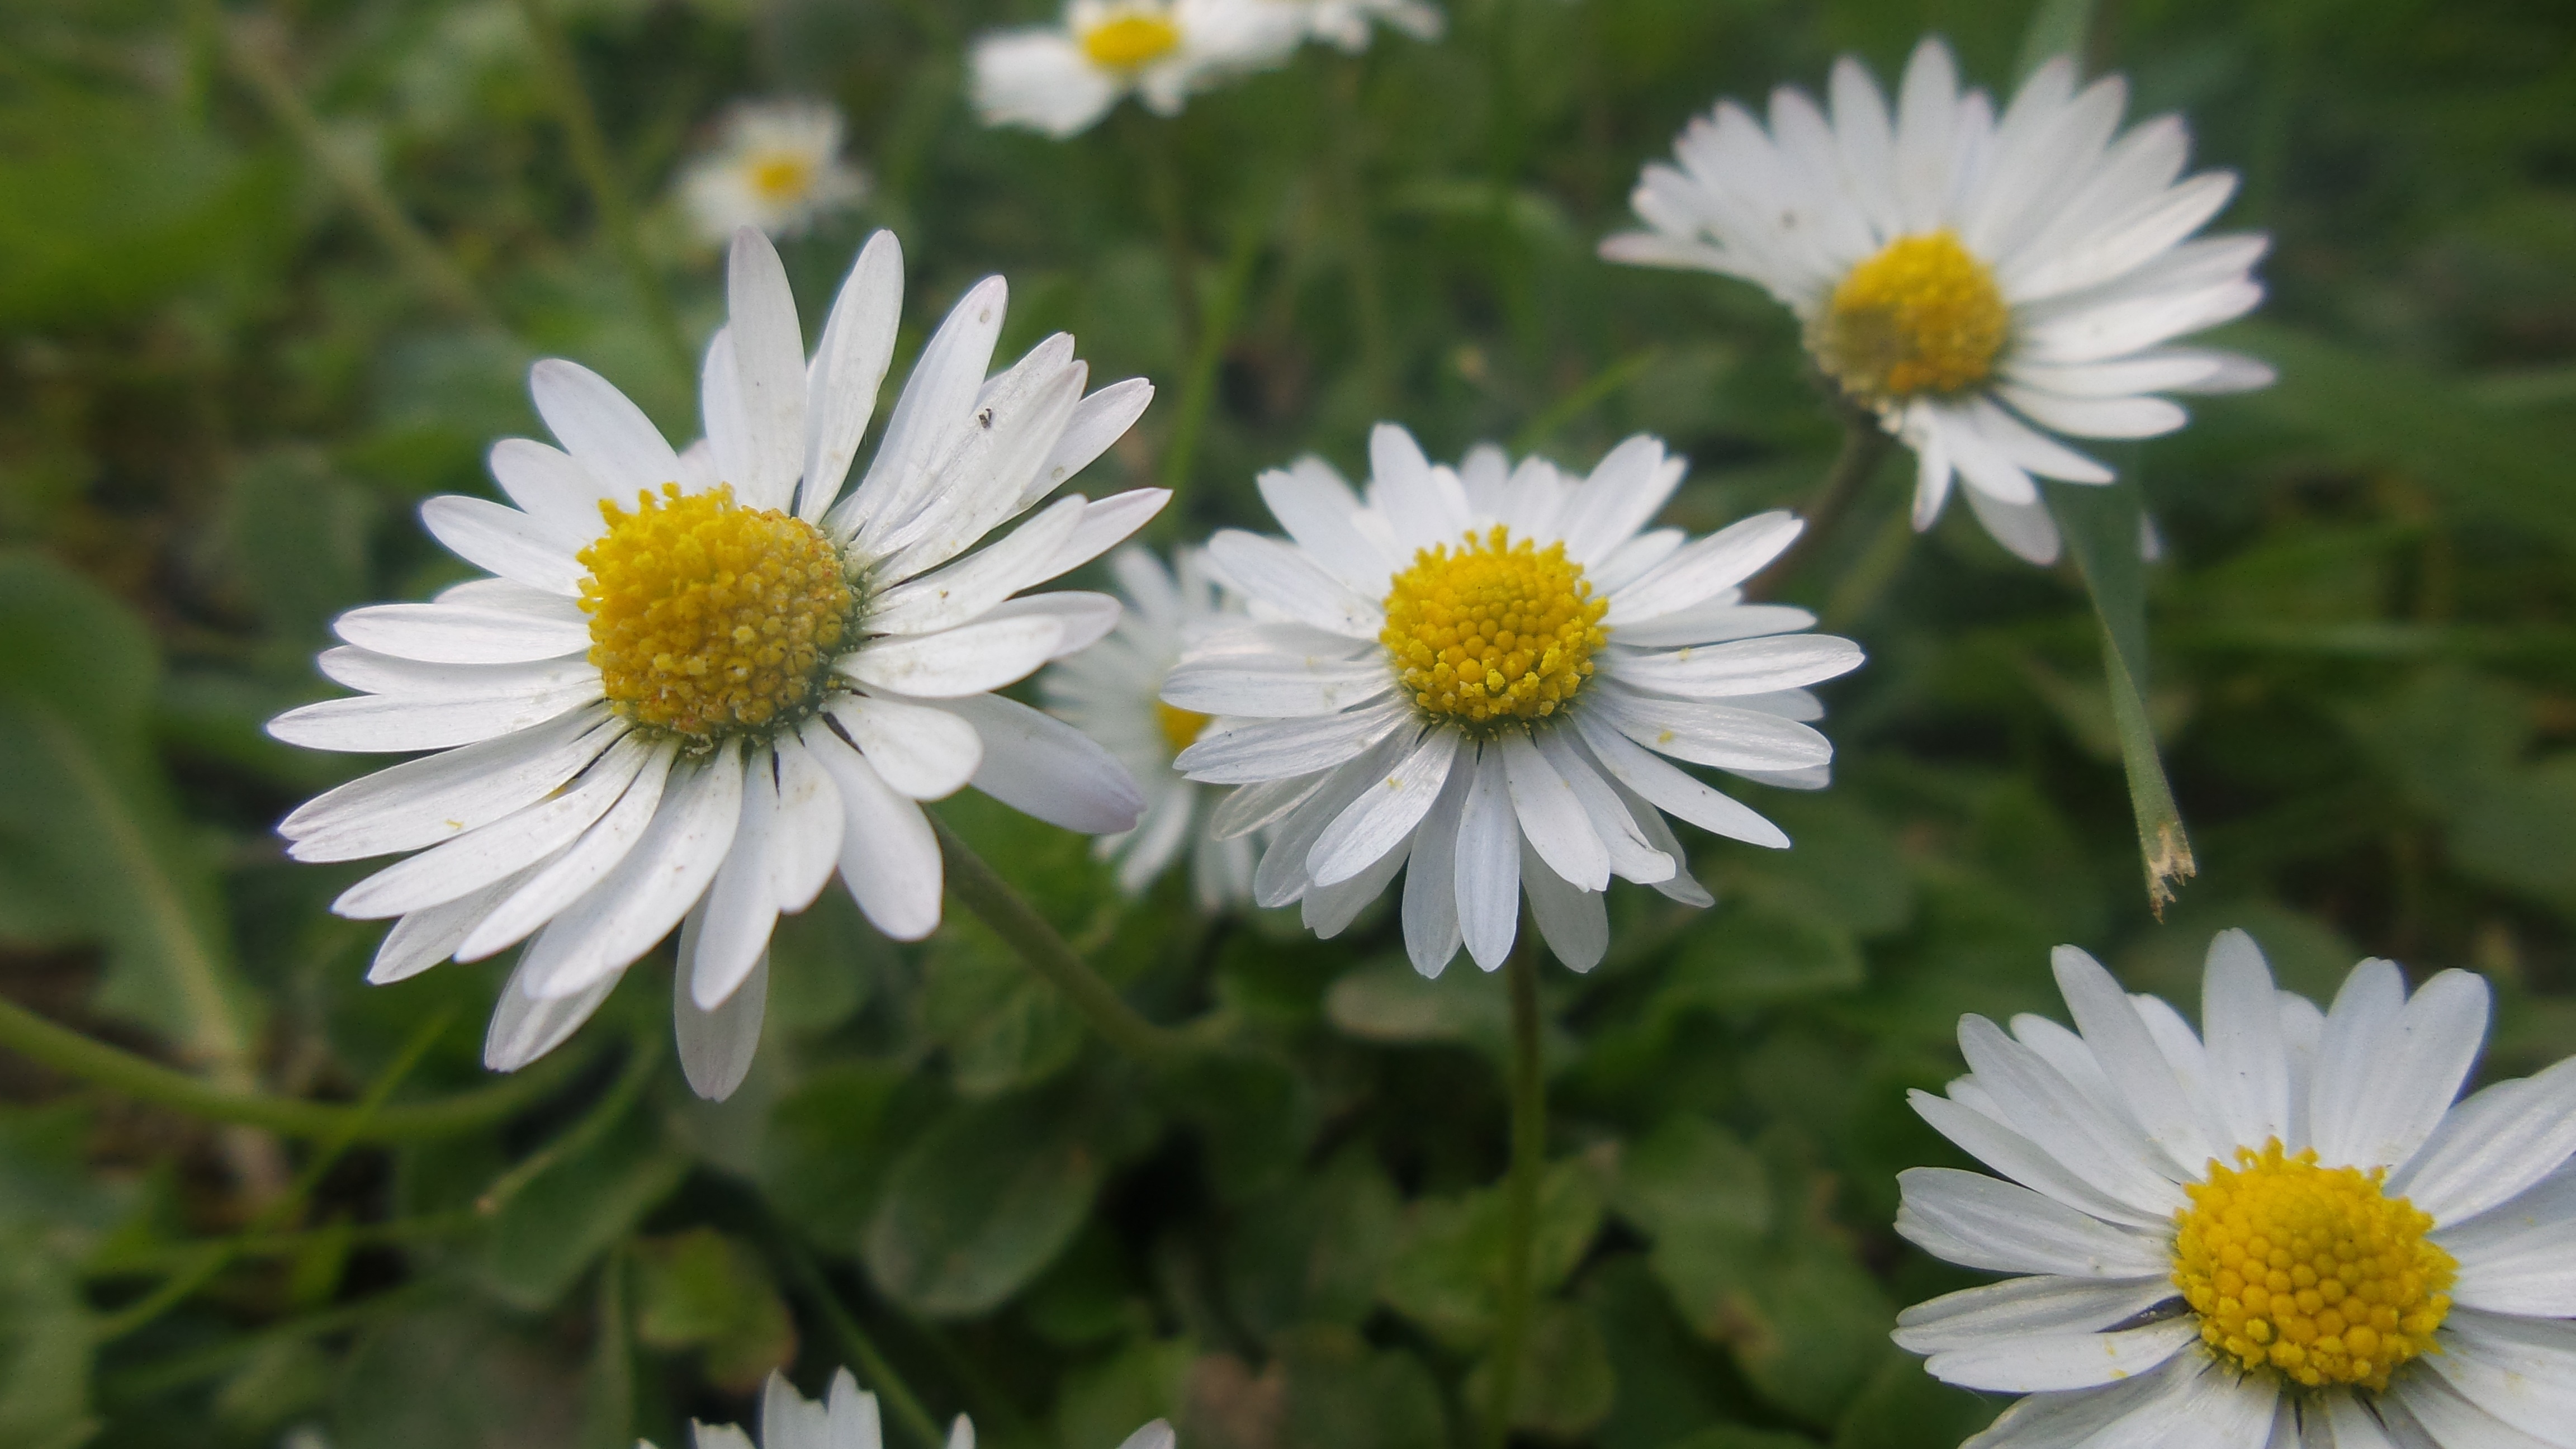
nature, blossom, plant, meadow, flower, petal, bloom, summer, daisy, spring, green, macro, botany, close, flora, wildflower, pointed flower, wild flowers, aster, beautiful, summer meadow, flowering plant, daisy family, asterales, oxeye daisy, annual plant, land plant, chamaemelum nobile, marguerite daisy